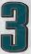
Number: 3